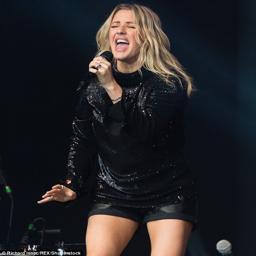
talented : the singer was forced to cancel a string of shows in july when she was signed off after her body reached